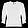
Label: Shirt